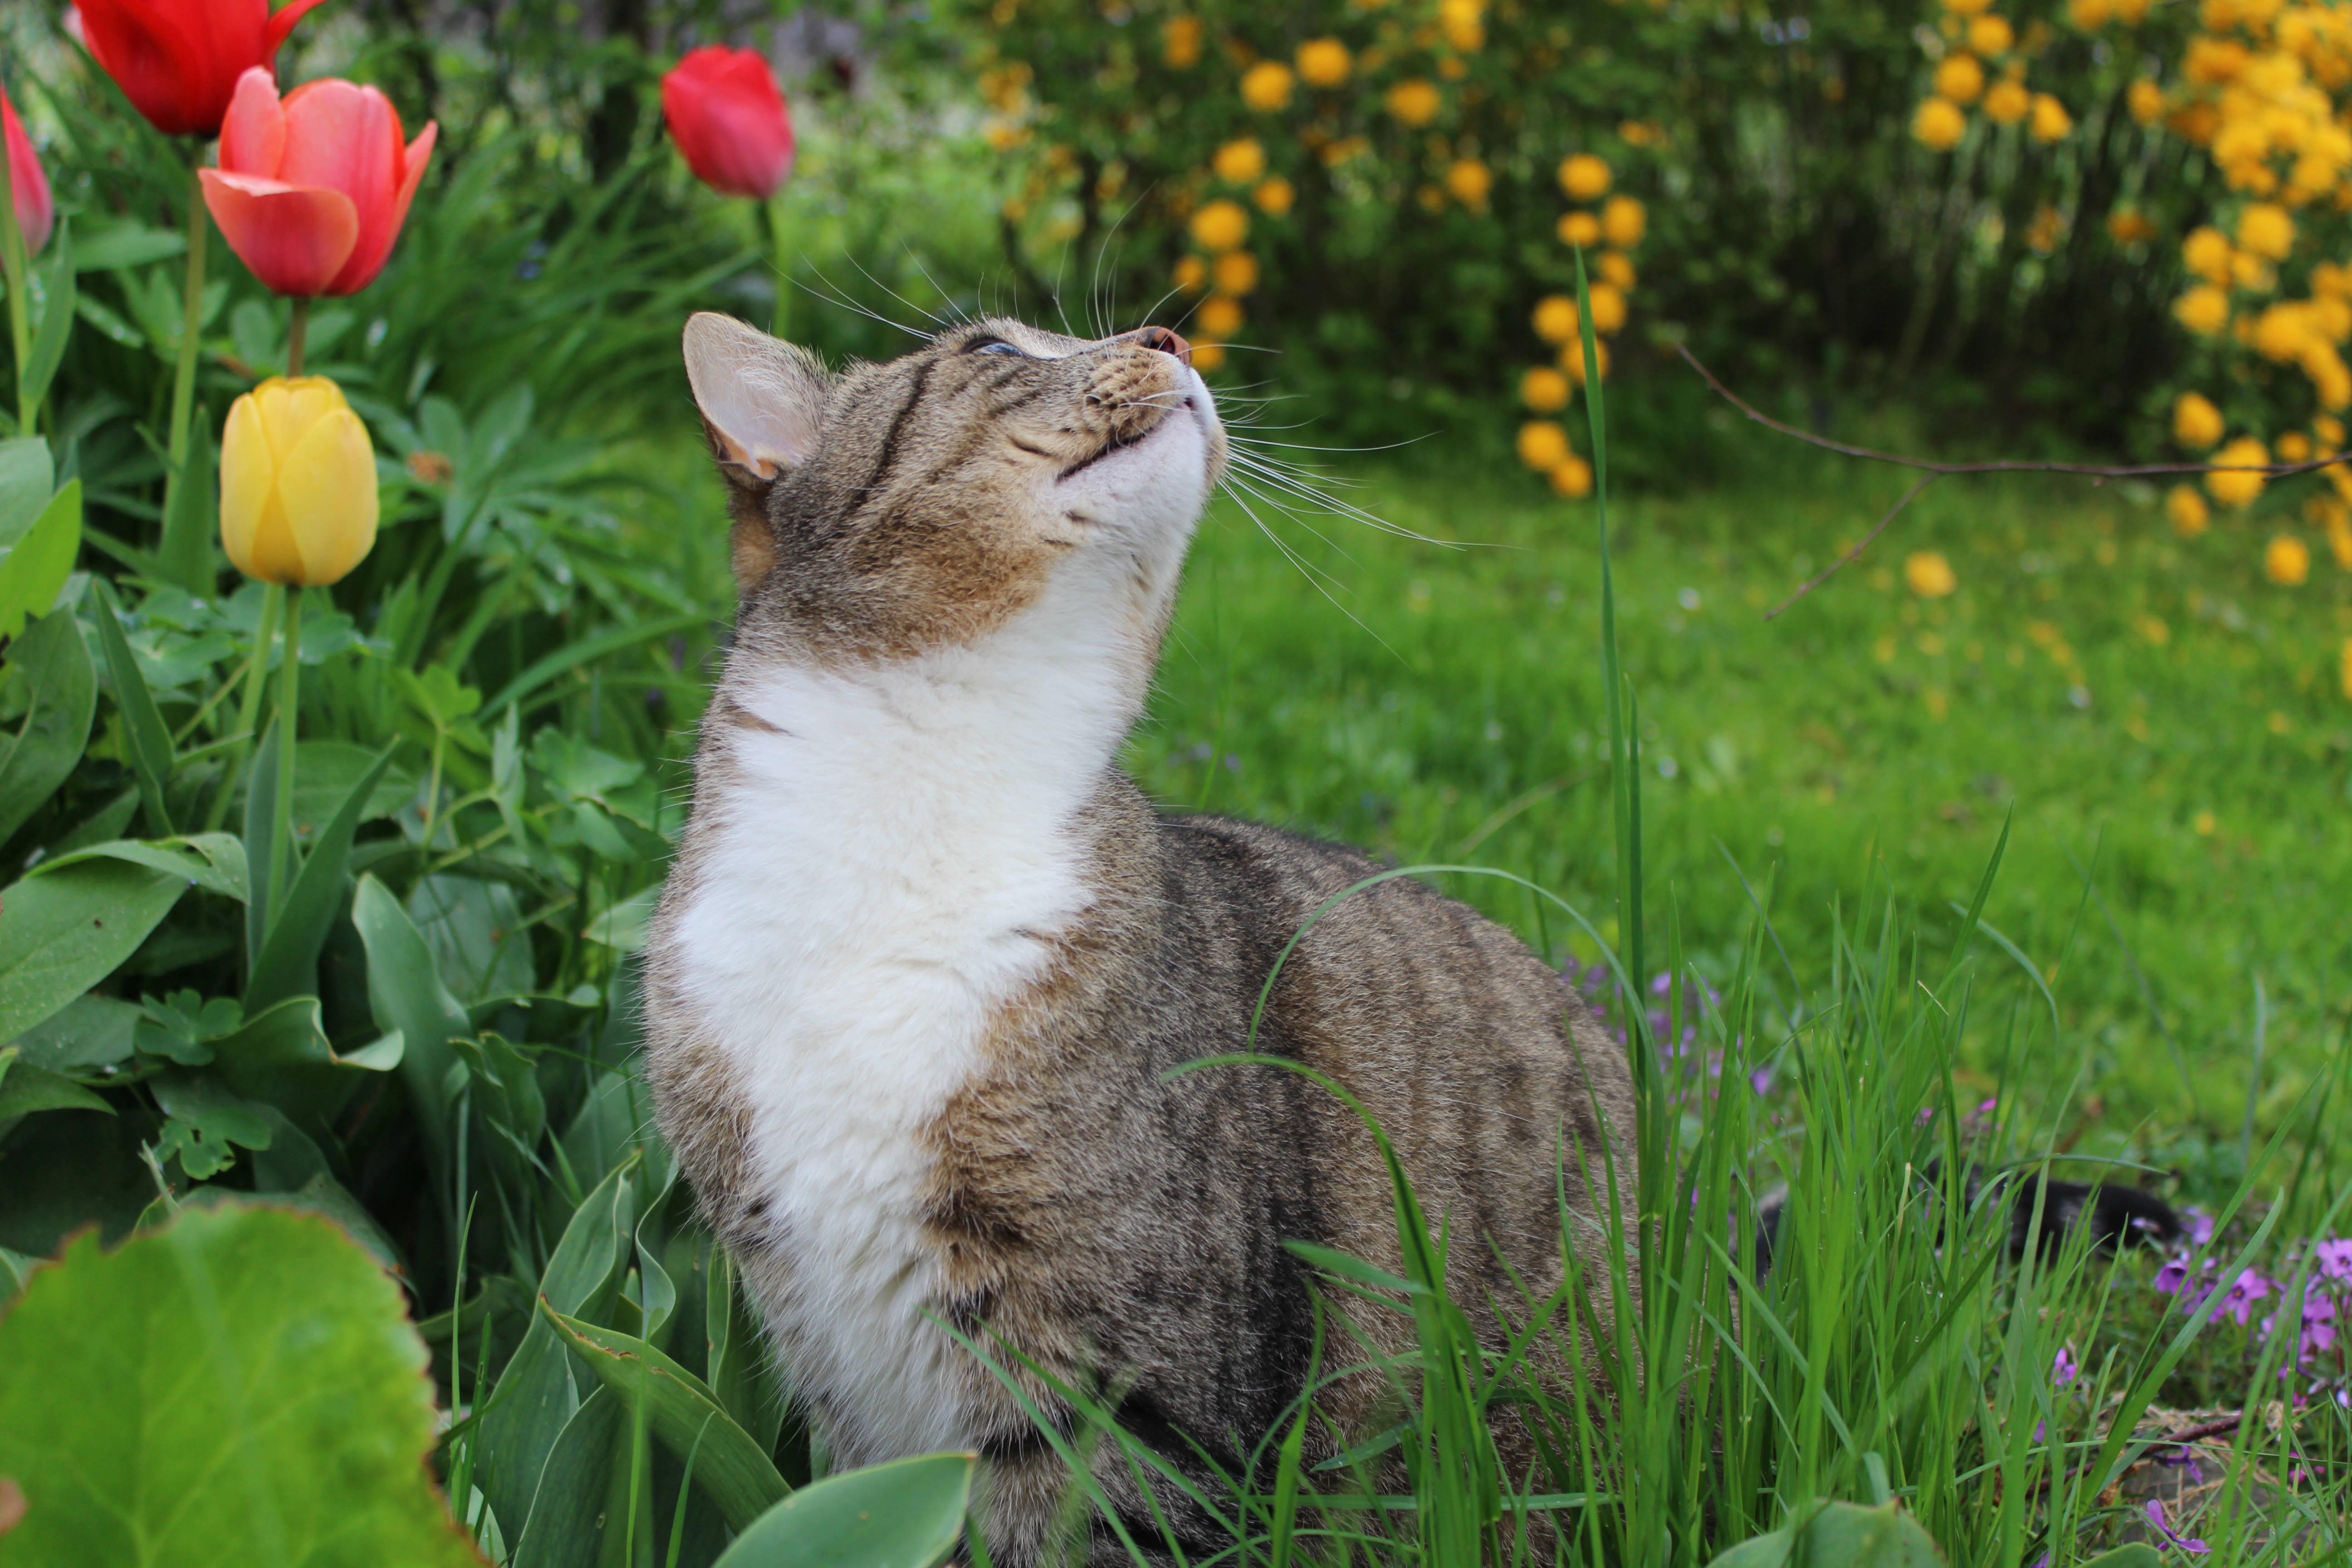
grass, plant, lawn, meadow, flower, animal, wildlife, pet, cat, mammal, garden, fauna, whiskers, vertebrate, tomcat, soot, wild cat, grass family, small to medium sized cats, cat like mammal